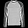
Label: Pullover